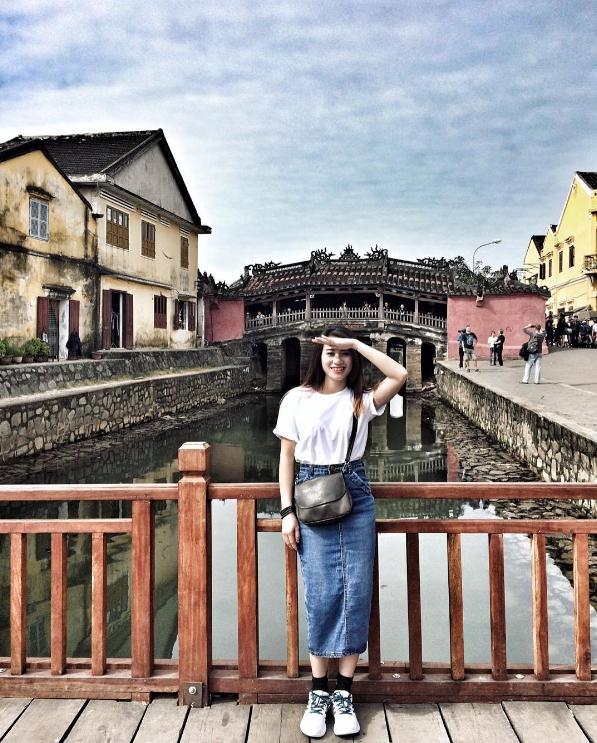
có một cô gái đang đứng chụp ảnh ở bên cây cầu